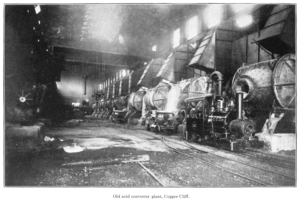
Un alignement des 10 convertisseurs acides Manhès-David (type Allis-Chalmers) exploités par la Canadian Copper Company avnt 1911. La cornue métallique faisait 84 &lt
Le procédé Manhès-David est un procédé d'affinage des mattes de cuivre inventé en 1880 par l'industriel français Pierre Manhès et son ingénieur Paul David. Inspiré du procédé Bessemer, il consiste en l'utilisation d'un convertisseur pour oxyder avec de l'air les éléments chimiques indésirables contenus dans la matte afin de la transformer en cuivre.